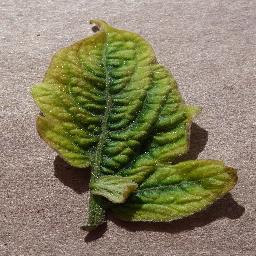
Label: Tomato___Tomato_Yellow_Leaf_Curl_Virus